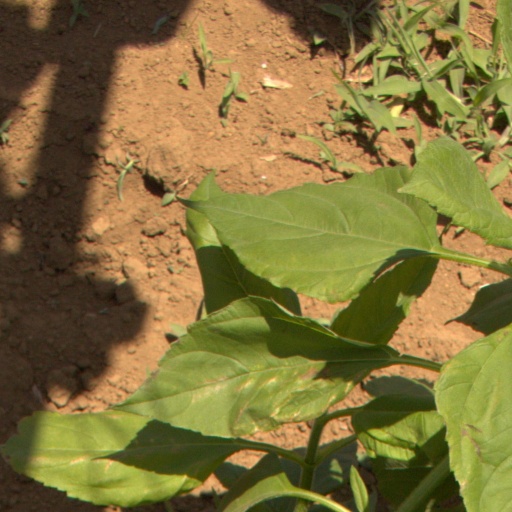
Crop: Jerusalem artichoke